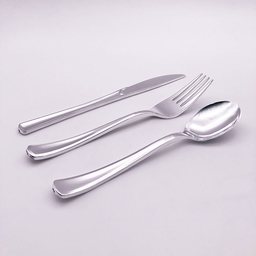
Label: plastic